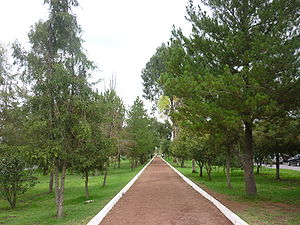
Ojo de Agua
Boulevard Ojo de Agua
Ojo de Agua er en by i delstaten Edomex i Mexico. Byen er beliggende i kommunen Tecámac, og indbyggertallet fra 2005 var på 161 820. Ojo de Agua indgår i storbyområdet ZMCM.